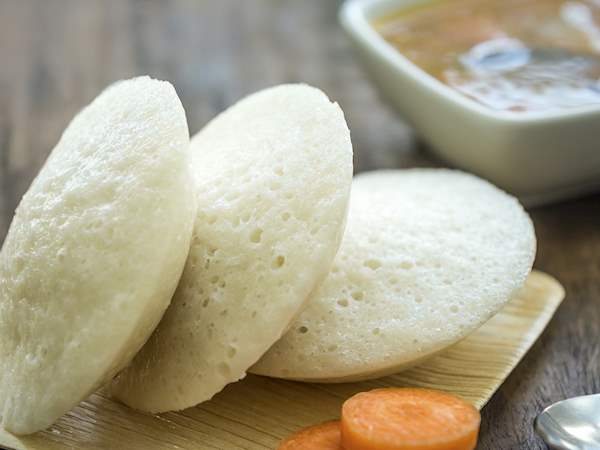
Dish: idli